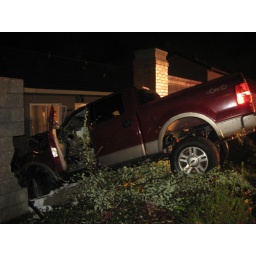
A large truck crashes thru a retaining wall in Roseville, CA